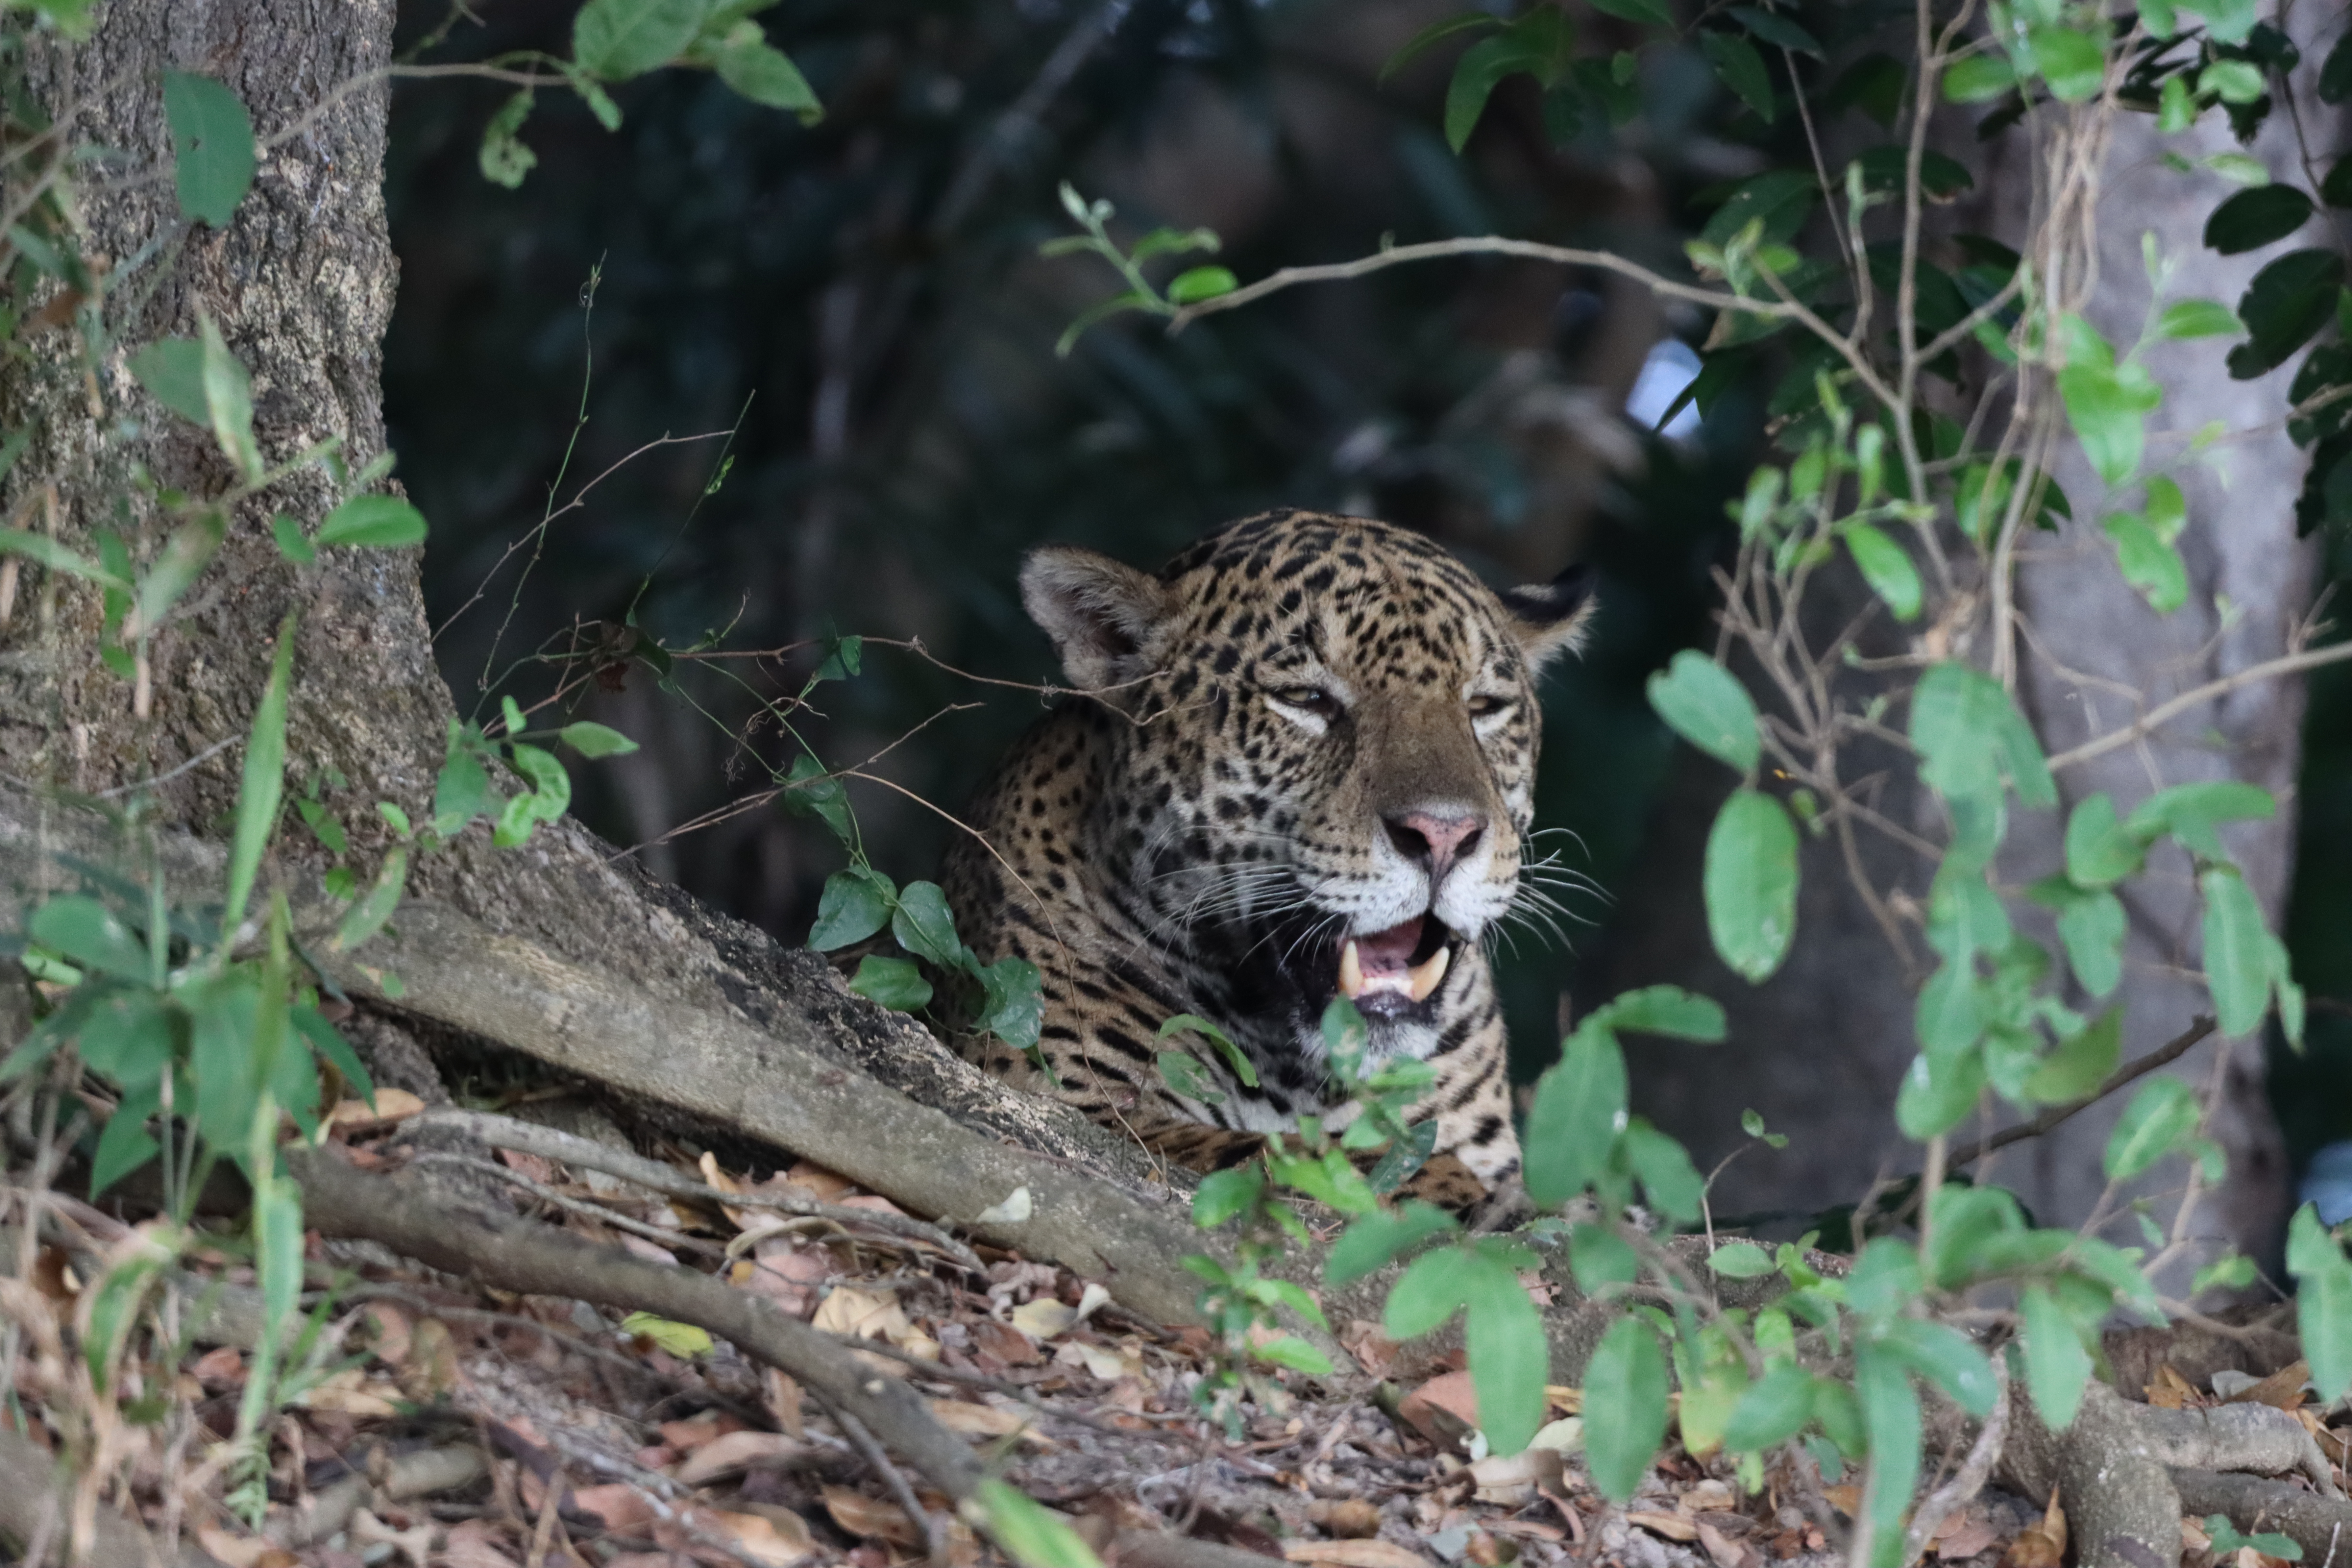
Jaguar: Bagua